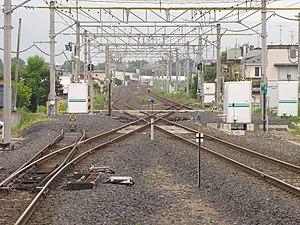
La ligne Senzan est une ligne ferroviaire du réseau East Japan Railway Company au Japon. Elle relie la gare de Sendai à celle d'Uzen-Chitose à Yamagata. Cette ligne permet de connecter les lignes Tōhoku et Ōu.